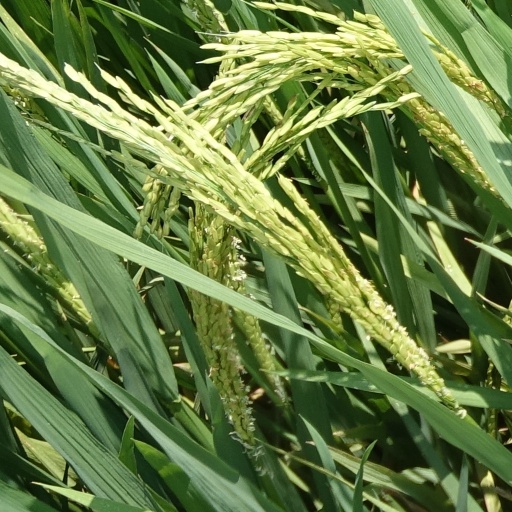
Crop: rice